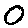
Label: 0